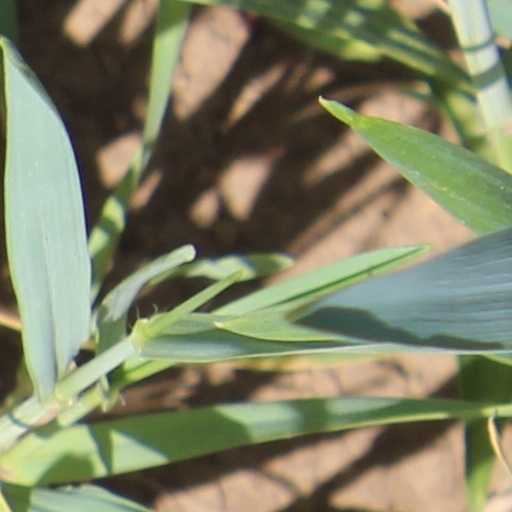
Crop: wheat